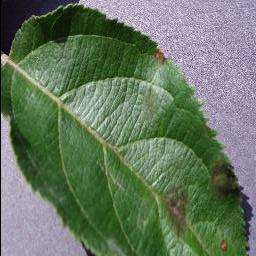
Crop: apple
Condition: scab